Peleg Slocum

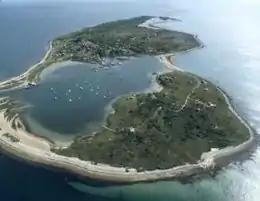
Cuttyhunk Island

Despite being known as an “honest publick [sic.] Friend,” Slocum was also known to be a smuggler and a profitable contraband trader, posing as being on religious missions, Slocum would use his boat to transport felonious goods. Slocum's criminal activity was so great that he was able to, at the age of 23, put up 2000 pounds to purchase a farm. Slocum also found himself on the wrong side of the law in white-collar, and religious situations. He was a defendant against a claim that he and other Dartmouth proprietors refused to divide land. He also had eighty of his sheep, as well as his land on the Elizabeth Islands seized for refusing to contribute, and pay a tax, to build a Presbyterian Church at Chilmark. John Tucker was also punished for refusing to pay the tax. He had a horse and heifer seized to pay the rates. He was called before his monthly church meeting for the transgression of being at a "place of dancing and music."